Andy Shepherd

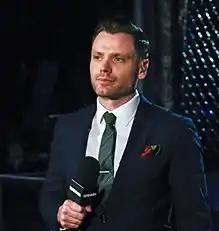
Shepherd hosting BAMMA 33 in Newcastle, 15 December 2017

Andrew Shepherd is an , professional wrestling commentator, , producer and writer. He is best known for his time in WWE where he served as the play-by-play commentator and former ring announcer on "NXT UK".